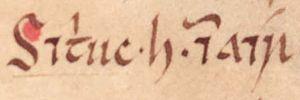
Sihtric, Sitric ou Sigtryggr Cáech est un roi viking actif dans les îles Britanniques au début du Xᵉ siècle. Il est roi de Dublin de 917 à 920, puis roi d'York de 921 à sa mort. Son épithète irlandais Cáech est diversement traduit par « l'Aveugle », « le Borgne » ou « le Malvoyant ».